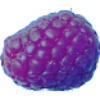
Label: Raspberry 1